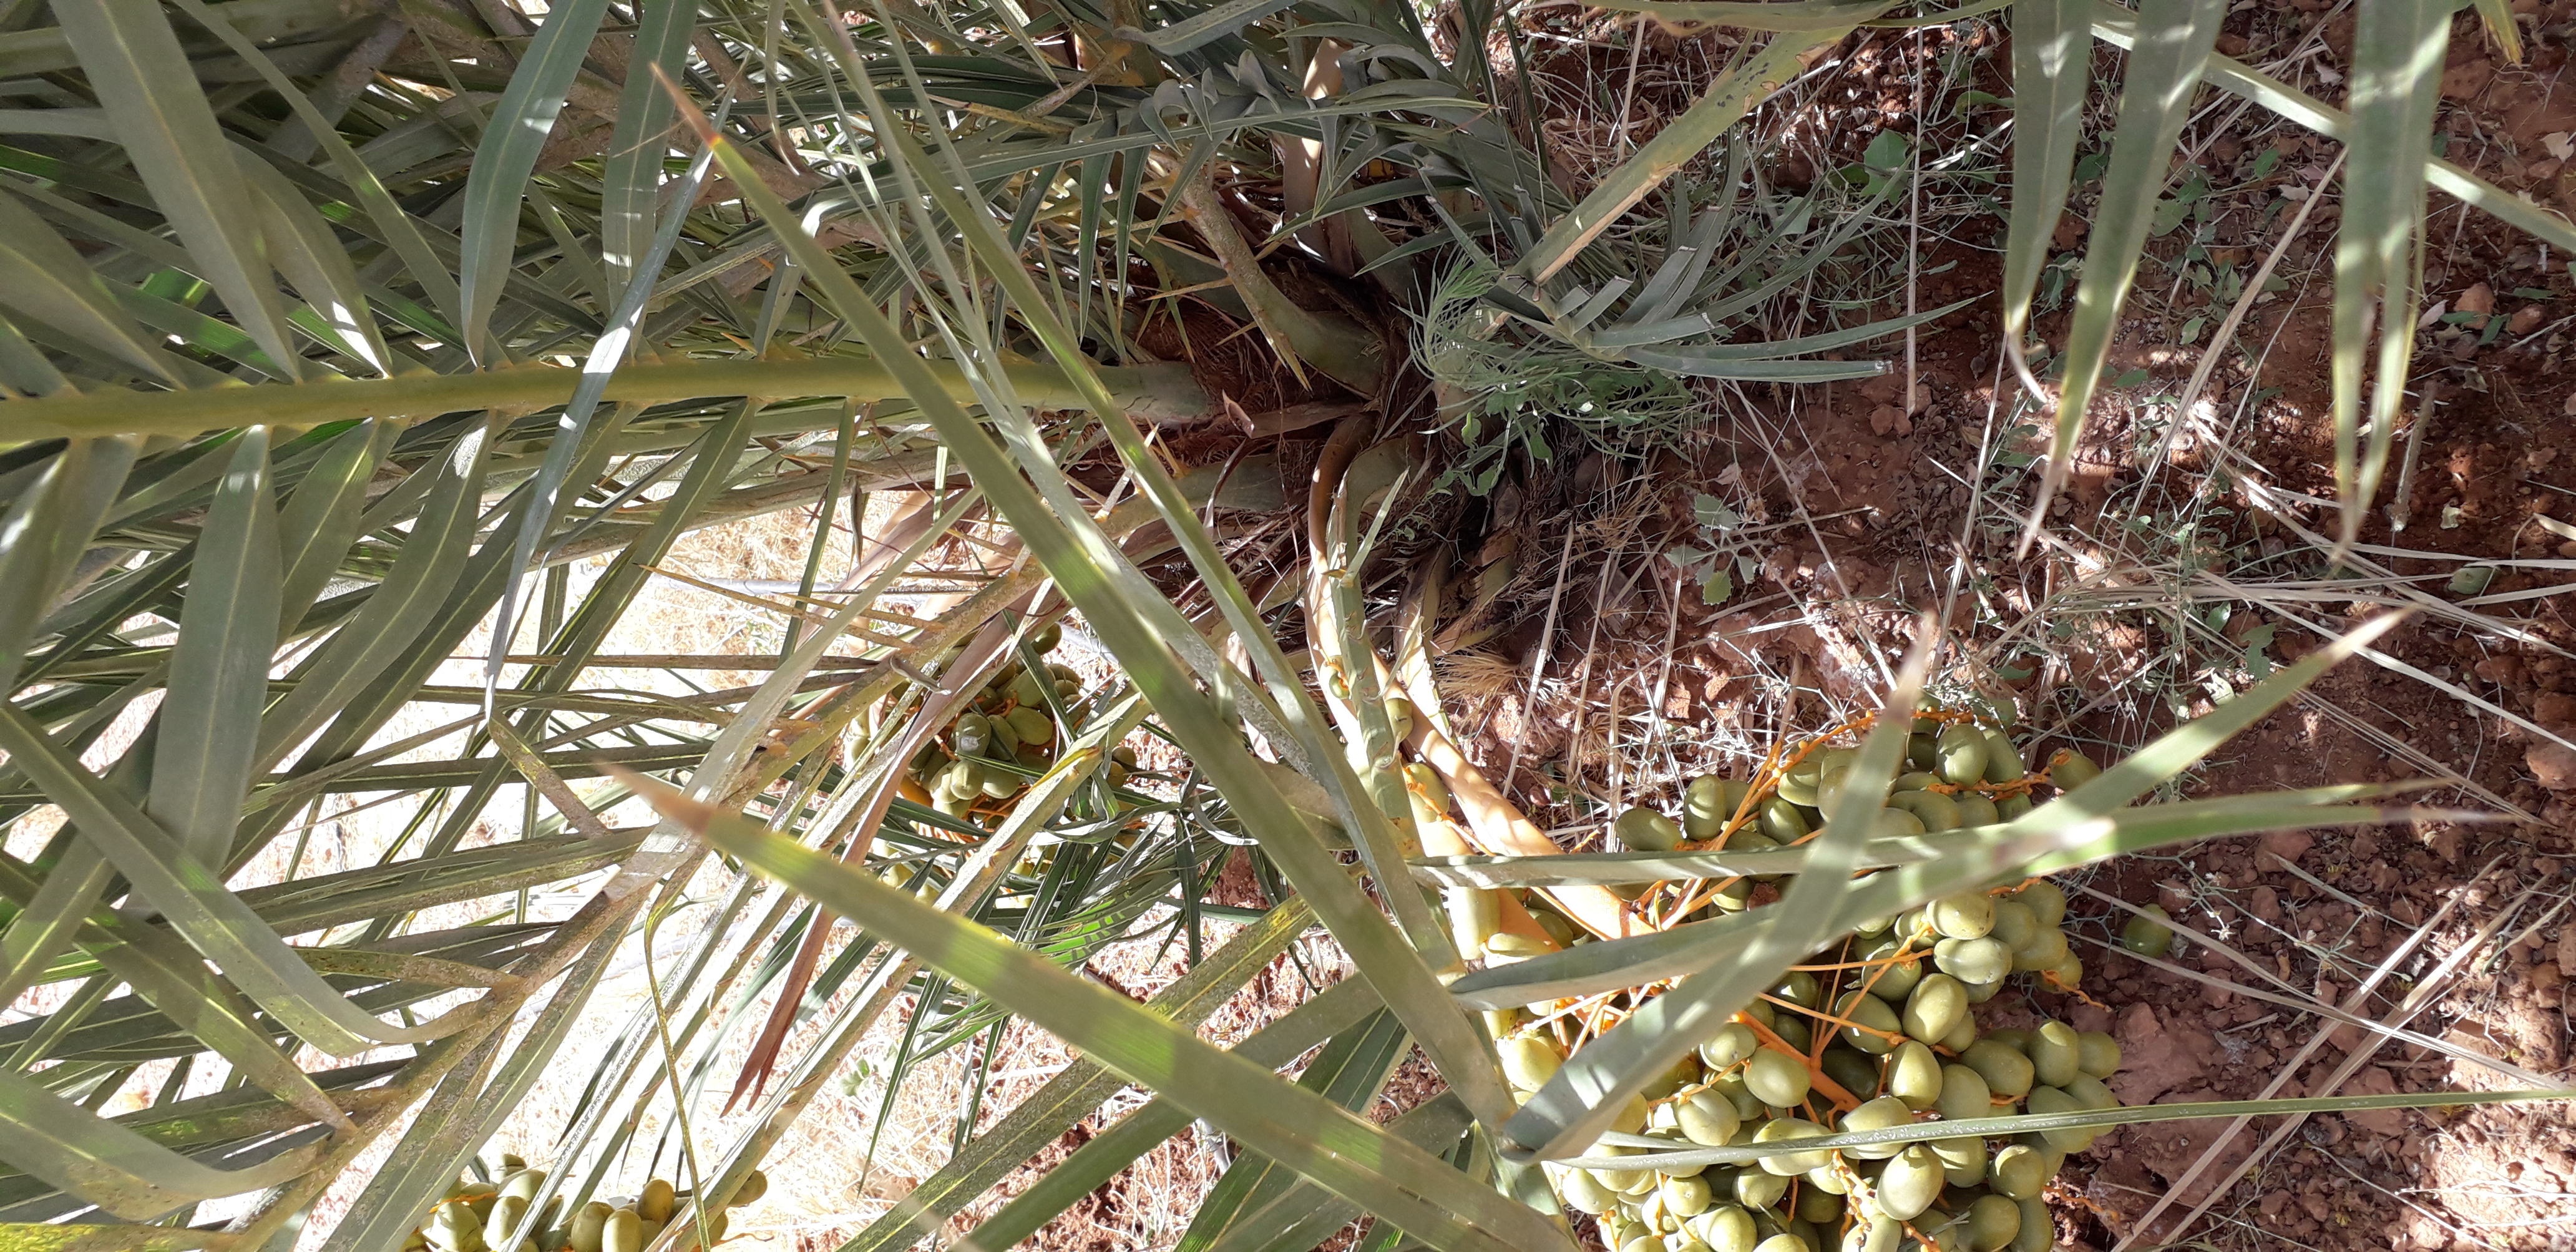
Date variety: Boufagous